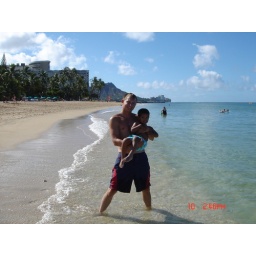
Me and poo bear on Waikiki beach. That mountain in the background is Diamond Head Volcano